Lichen

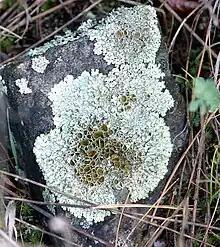
"Xanthoparmelia" sp. with dark-colored reproductive structures (disc-like apothecia) at center, surrounded by a pale coloured vegetative thallus.

Lichens come in many colors. Coloration is usually determined by the photosynthetic component. Special pigments, such as yellow usnic acid, give lichens a variety of colors, including reds, oranges, yellows, and browns, especially in exposed, dry habitats. In the absence of special pigments, lichens are usually bright green to olive gray when wet, gray or grayish-green to brown when dry. This is because moisture causes the surface skin (cortex) to become more transparent, exposing the green photobiont layer. Different colored lichens covering large areas of exposed rock surfaces, or lichens covering or hanging from bark can be a spectacular display when the patches of diverse colors "come to life" or "glow" in brilliant displays following rain.